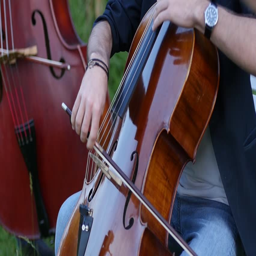
playing the cello with a bow - stringed musical instrument